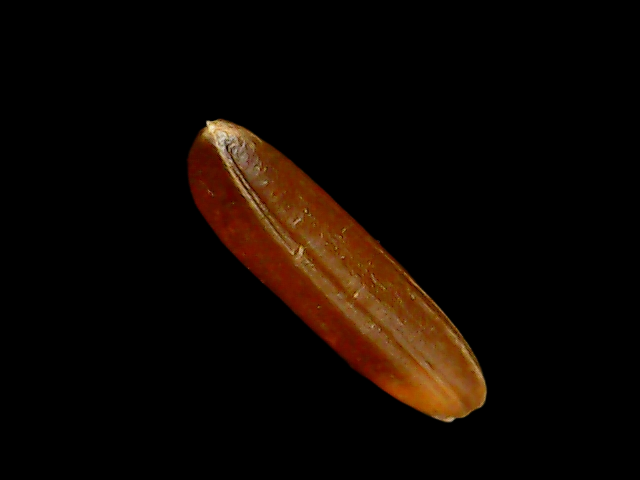
Rice variety: Binadhan20